Battle of Inverkeithing

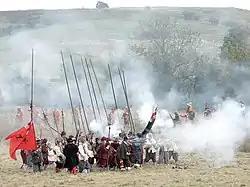

Pikemen were equipped with pikes: long wooden shafts tipped with steel points. Pikes as issued in both armies were , but on the march they were commonly cut down to a more wieldy or so. The pikemen carried basic swords and typically wore a steel helmet but no other armour. Military manuals of the time suggested a ratio of two musketeers for each pikeman, but in practice commanders usually attempted to maximise the number of musketeers and a higher ratio was the rule.